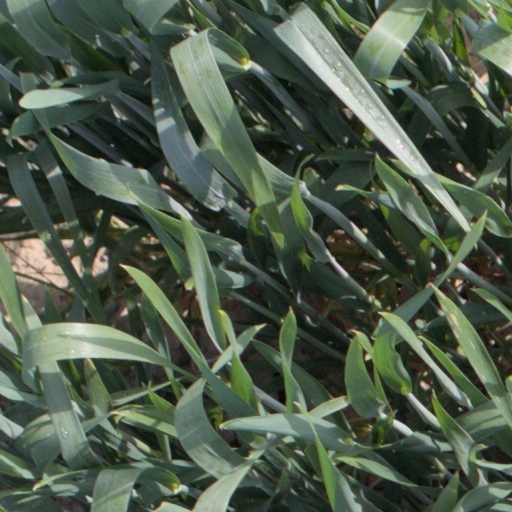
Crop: wheat